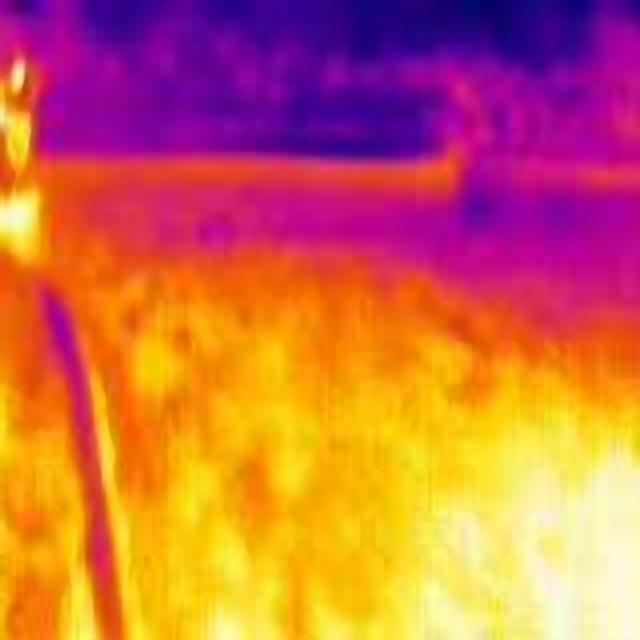
Detected objects:
label: person